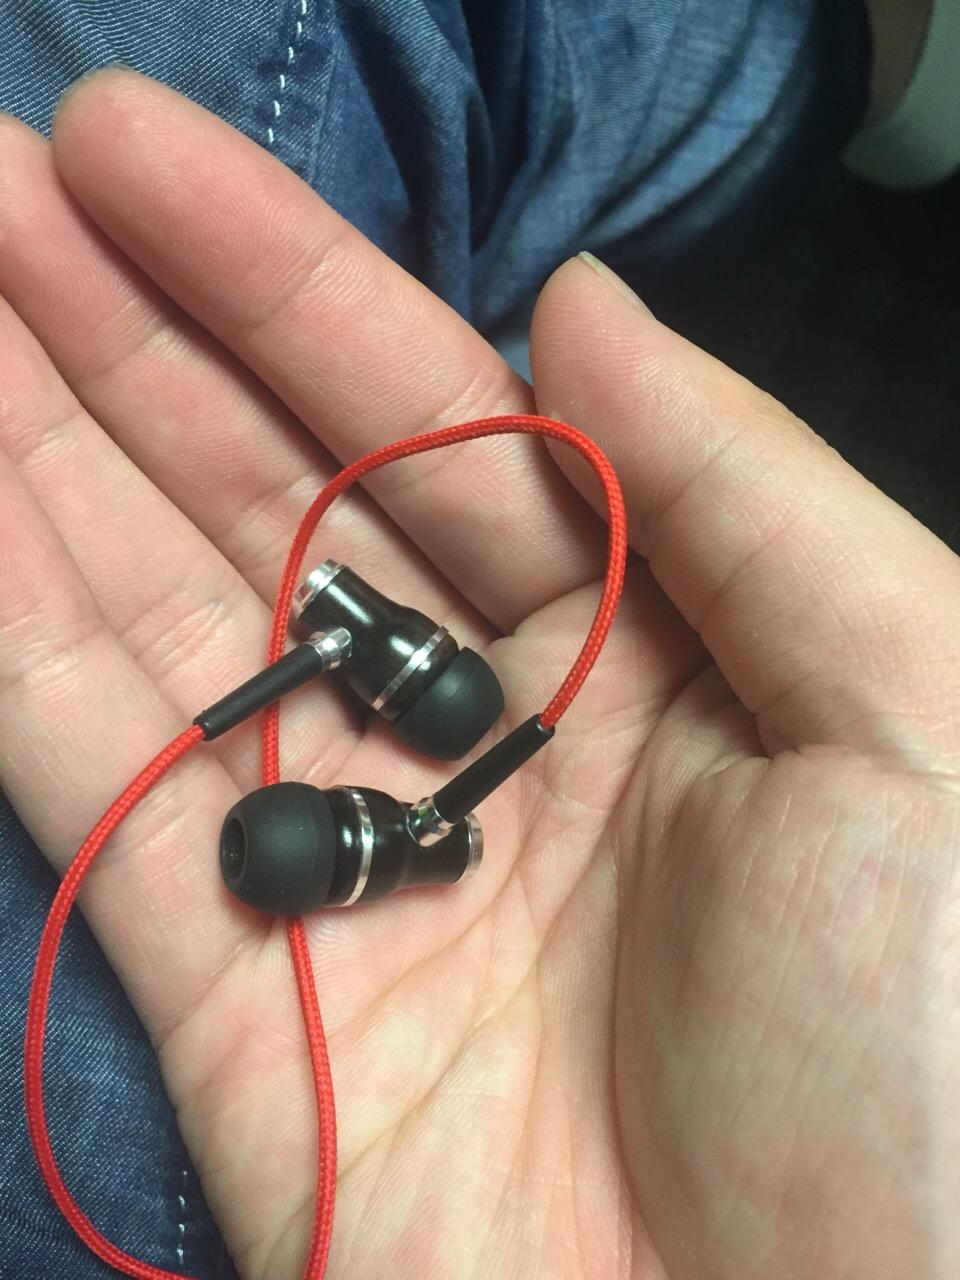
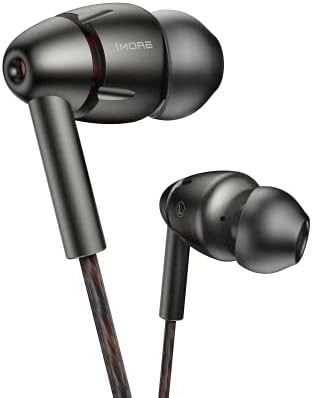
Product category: headphones
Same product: no